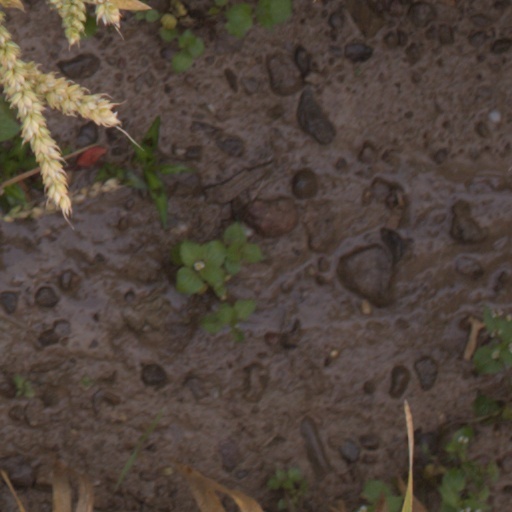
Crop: wheat